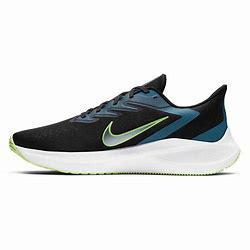
Brand: Nike
Model: Air Zoom Winflo 7